Cumberland County, Maine

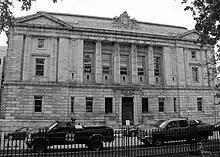
Cumberland County courthouse in Portland, the county seat

Cumberland County is represented by county commissioners and the daily operations are run by a county manager. The county has several responsibilities, including running a Sheriff's department, the Cumberland County Jail, and a county court system. Cumberland County also has its own treasury department, emergency management agency and also has a district attorney office. The county also has a stake in the Cross Insurance Arena (formerly called the Cumberland County Civic Center), as well as programs in local economic development and tourism.